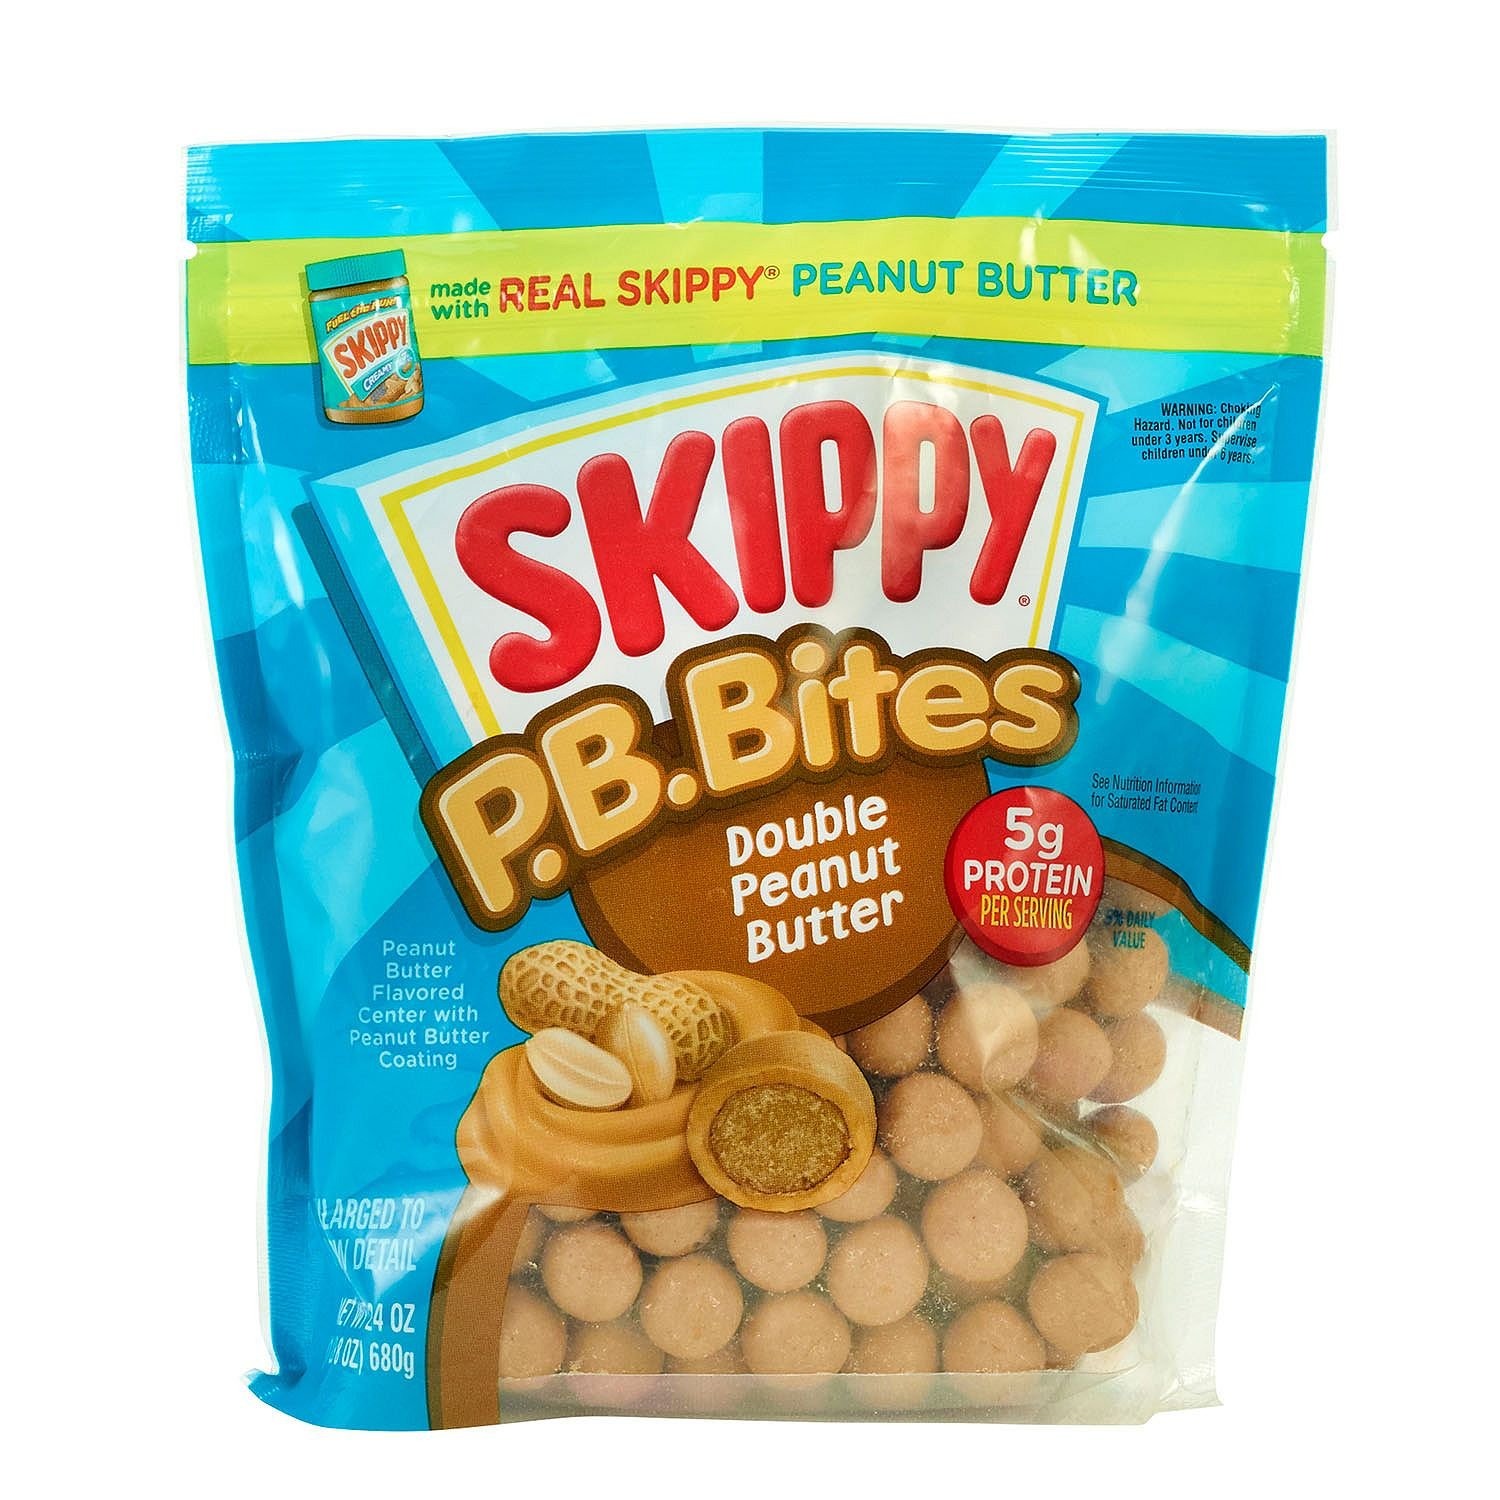
Item Name: SKIPPY PB Bites, Large Size, Double Peanut Butter, 24 Ounce
Bullet Point 1: High Protein Snack with 5 grams of protein per serving
Bullet Point 2: Portable pop-able snack, easy and healthy snack on the go
Value: 24.0
Unit: Ounce

Price: 3.99